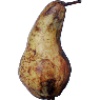
Label: Pear Abate 1